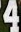
Number: 4